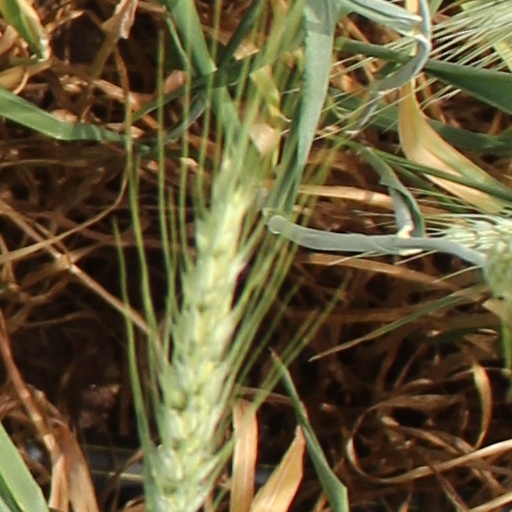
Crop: wheat